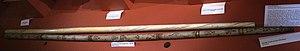
bâton pastoral de St-Bertrand, l'alicorne, XII siècle (défense de narval)
La licorne, parfois nommée unicorne, est une créature légendaire à corne unique. Son origine, controversée, résulte de multiples influences, en particulier de descriptions d'animaux tels que le rhinocéros et l'antilope, issues de récits d'explorateurs. Les premières représentations attestées d'animaux unicornes remontent à la civilisation de l'Indus. Le récit sanskrit d'Ekashringa et les routes commerciales pourraient avoir joué un rôle dans leur diffusion vers le Proche-Orient.
Une corne de licorne est un objet légendaire, connu en Europe occidentale. Durant la majeure partie du Moyen Âge et des Temps modernes, il est supposé être la corne unique ornant le front de la licorne. De nombreux pouvoirs de guérison et des vertus de contrepoison lui sont attribués. Ces propriétés, supposées réelles dès le XIIIᵉ siècle, en font l'un des remèdes les plus chers et les plus réputés au cours de la Renaissance, et justifient son utilisation dans les cours royales. Les croyances liées à la « corne de licorne » influencent l'alchimie à travers la médecine spagyrique. L'objet est à l'origine d'une série de tests sur ses propriétés de purification, relatés entre autres dans l'ouvrage d'Ambroise Paré, Discours de la licorne, qui annonce les prémices de la méthode expérimentale.
La cathédrale Notre-Dame de Saint-Bertrand-de-Comminges, également appelée cathédrale Sainte-Marie, est une cathédrale catholique, située au pied des Pyrénées dans la commune de Saint-Bertrand-de-Comminges, dans le département de la Haute-Garonne en région Occitanie.
Le narval ou licorne des mers est une espèce de cétacés de la famille des Monodontidae vivant dans l'océan Arctique. Le mâle possède une unique défense torsadée, issue de l'incisive supérieure gauche, qui peut mesurer jusqu'à 3 mètres de long. L'animal lui-même a une longueur de 4 à 5 mètres.